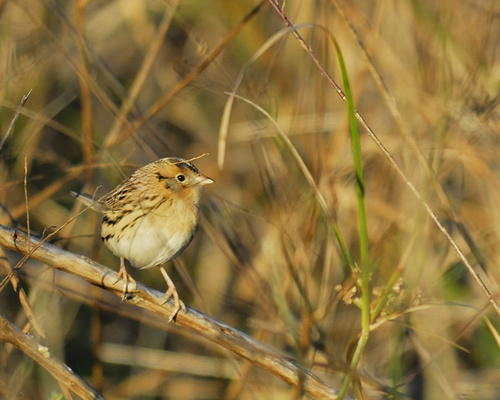
small white belly bird with tiny pointed beak has a yellow breast and white eye ring.
this bird has a cream colored belly, a yellow neck, and a brown head with black patches on the sides and back.
small yellow bird with black markings on crown, eyering and wings.
this little yellow bird has short tarsus compared to its long feet which probably allow it to hold tight to the reeds in it's environment
this bird is small with yellow and white feathers.
this bird is white and brown and has a very short beak.
this bird is brown with white and has a very short beak.
this birds face and body resembles the same pattern of a leopard, brown dots on yellow skin.
this bird has colors to make it blend in with its back ground.
the bird is small and has a dark patch on the top pf its head and a light colored abdomen and chest.
Species: Le Conte Sparrow